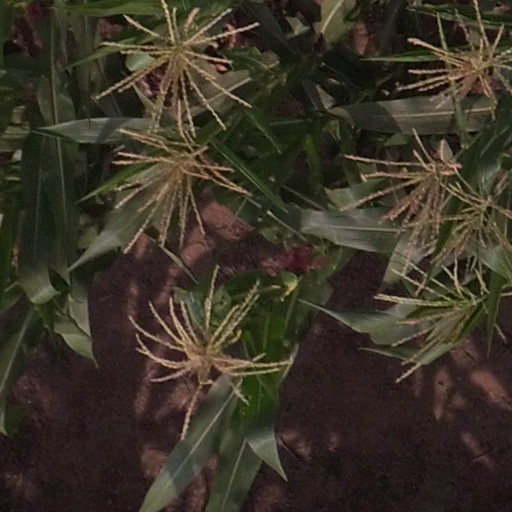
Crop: maize; corn